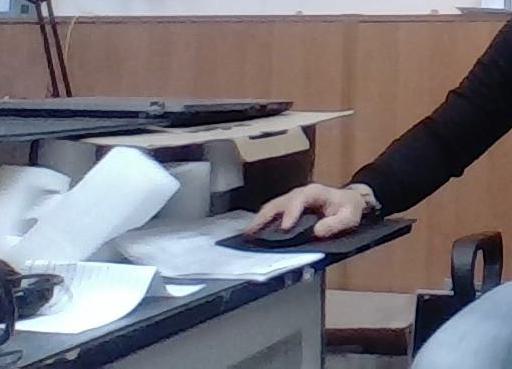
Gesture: no_gesture